Danneskiold-Laurvig Mansion

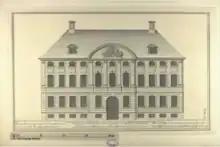
The building seen on an illustration from Lauritz de Thurah's "Hafnia Hodierna" (1748)

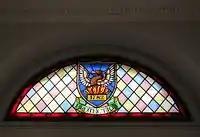
Glass mosaic above the gate, stating the year 1782

The Rococo-style mansion is 11 bays wide and has a median risalit decorated with pilasters. It was expanded with an extra floor sometime in the 19th century. It was listed on the Danish registry of protected buildings and places in 1954.